Fish allergy

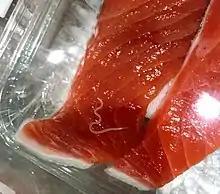
Uncoiled "Anisakis" nematode (approx. two centimeters) in raw salmon

The food-borne parasite "Anisakis" is a genus of nematodes known to be present in intermediate host salt-water fish, anadromous fish that travel from oceans to rivers to breed, and squid. "Anisakis" are directly infective to humans when infected fish or squid is consumed raw or slightly processed, causing a condition called anisakiasis. Symptoms include severe abdominal pain, nausea, and vomiting. In addition, there can be an allergic reaction to "Anisakis" proteins, even if the food in question was frozen, killing the nematodes, or cooked before being consumed, as some of the nematode proteins are resistant to heat. Allergic reactions can include hives, asthma and true anaphylactic reactions.